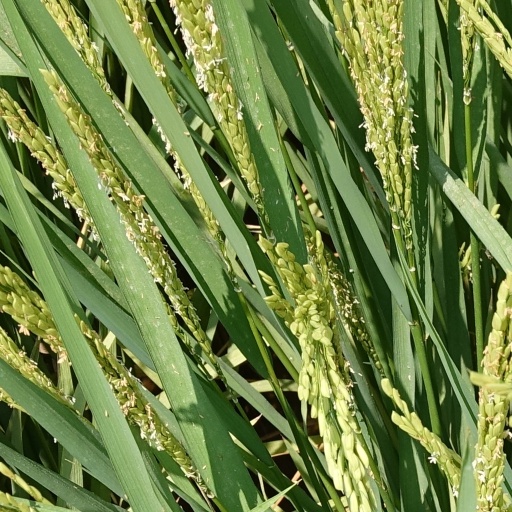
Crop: rice